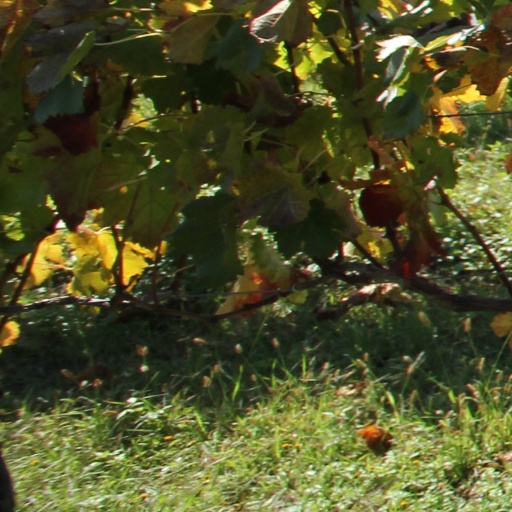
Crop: grape